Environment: real
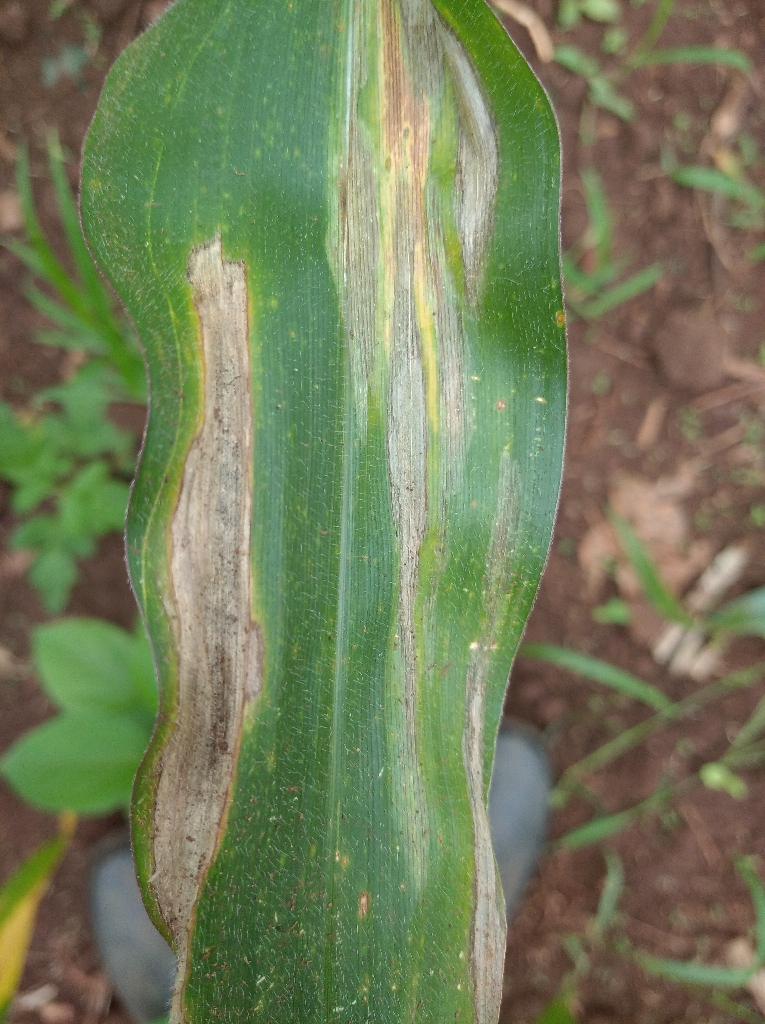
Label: northern_corn_leaf_blight